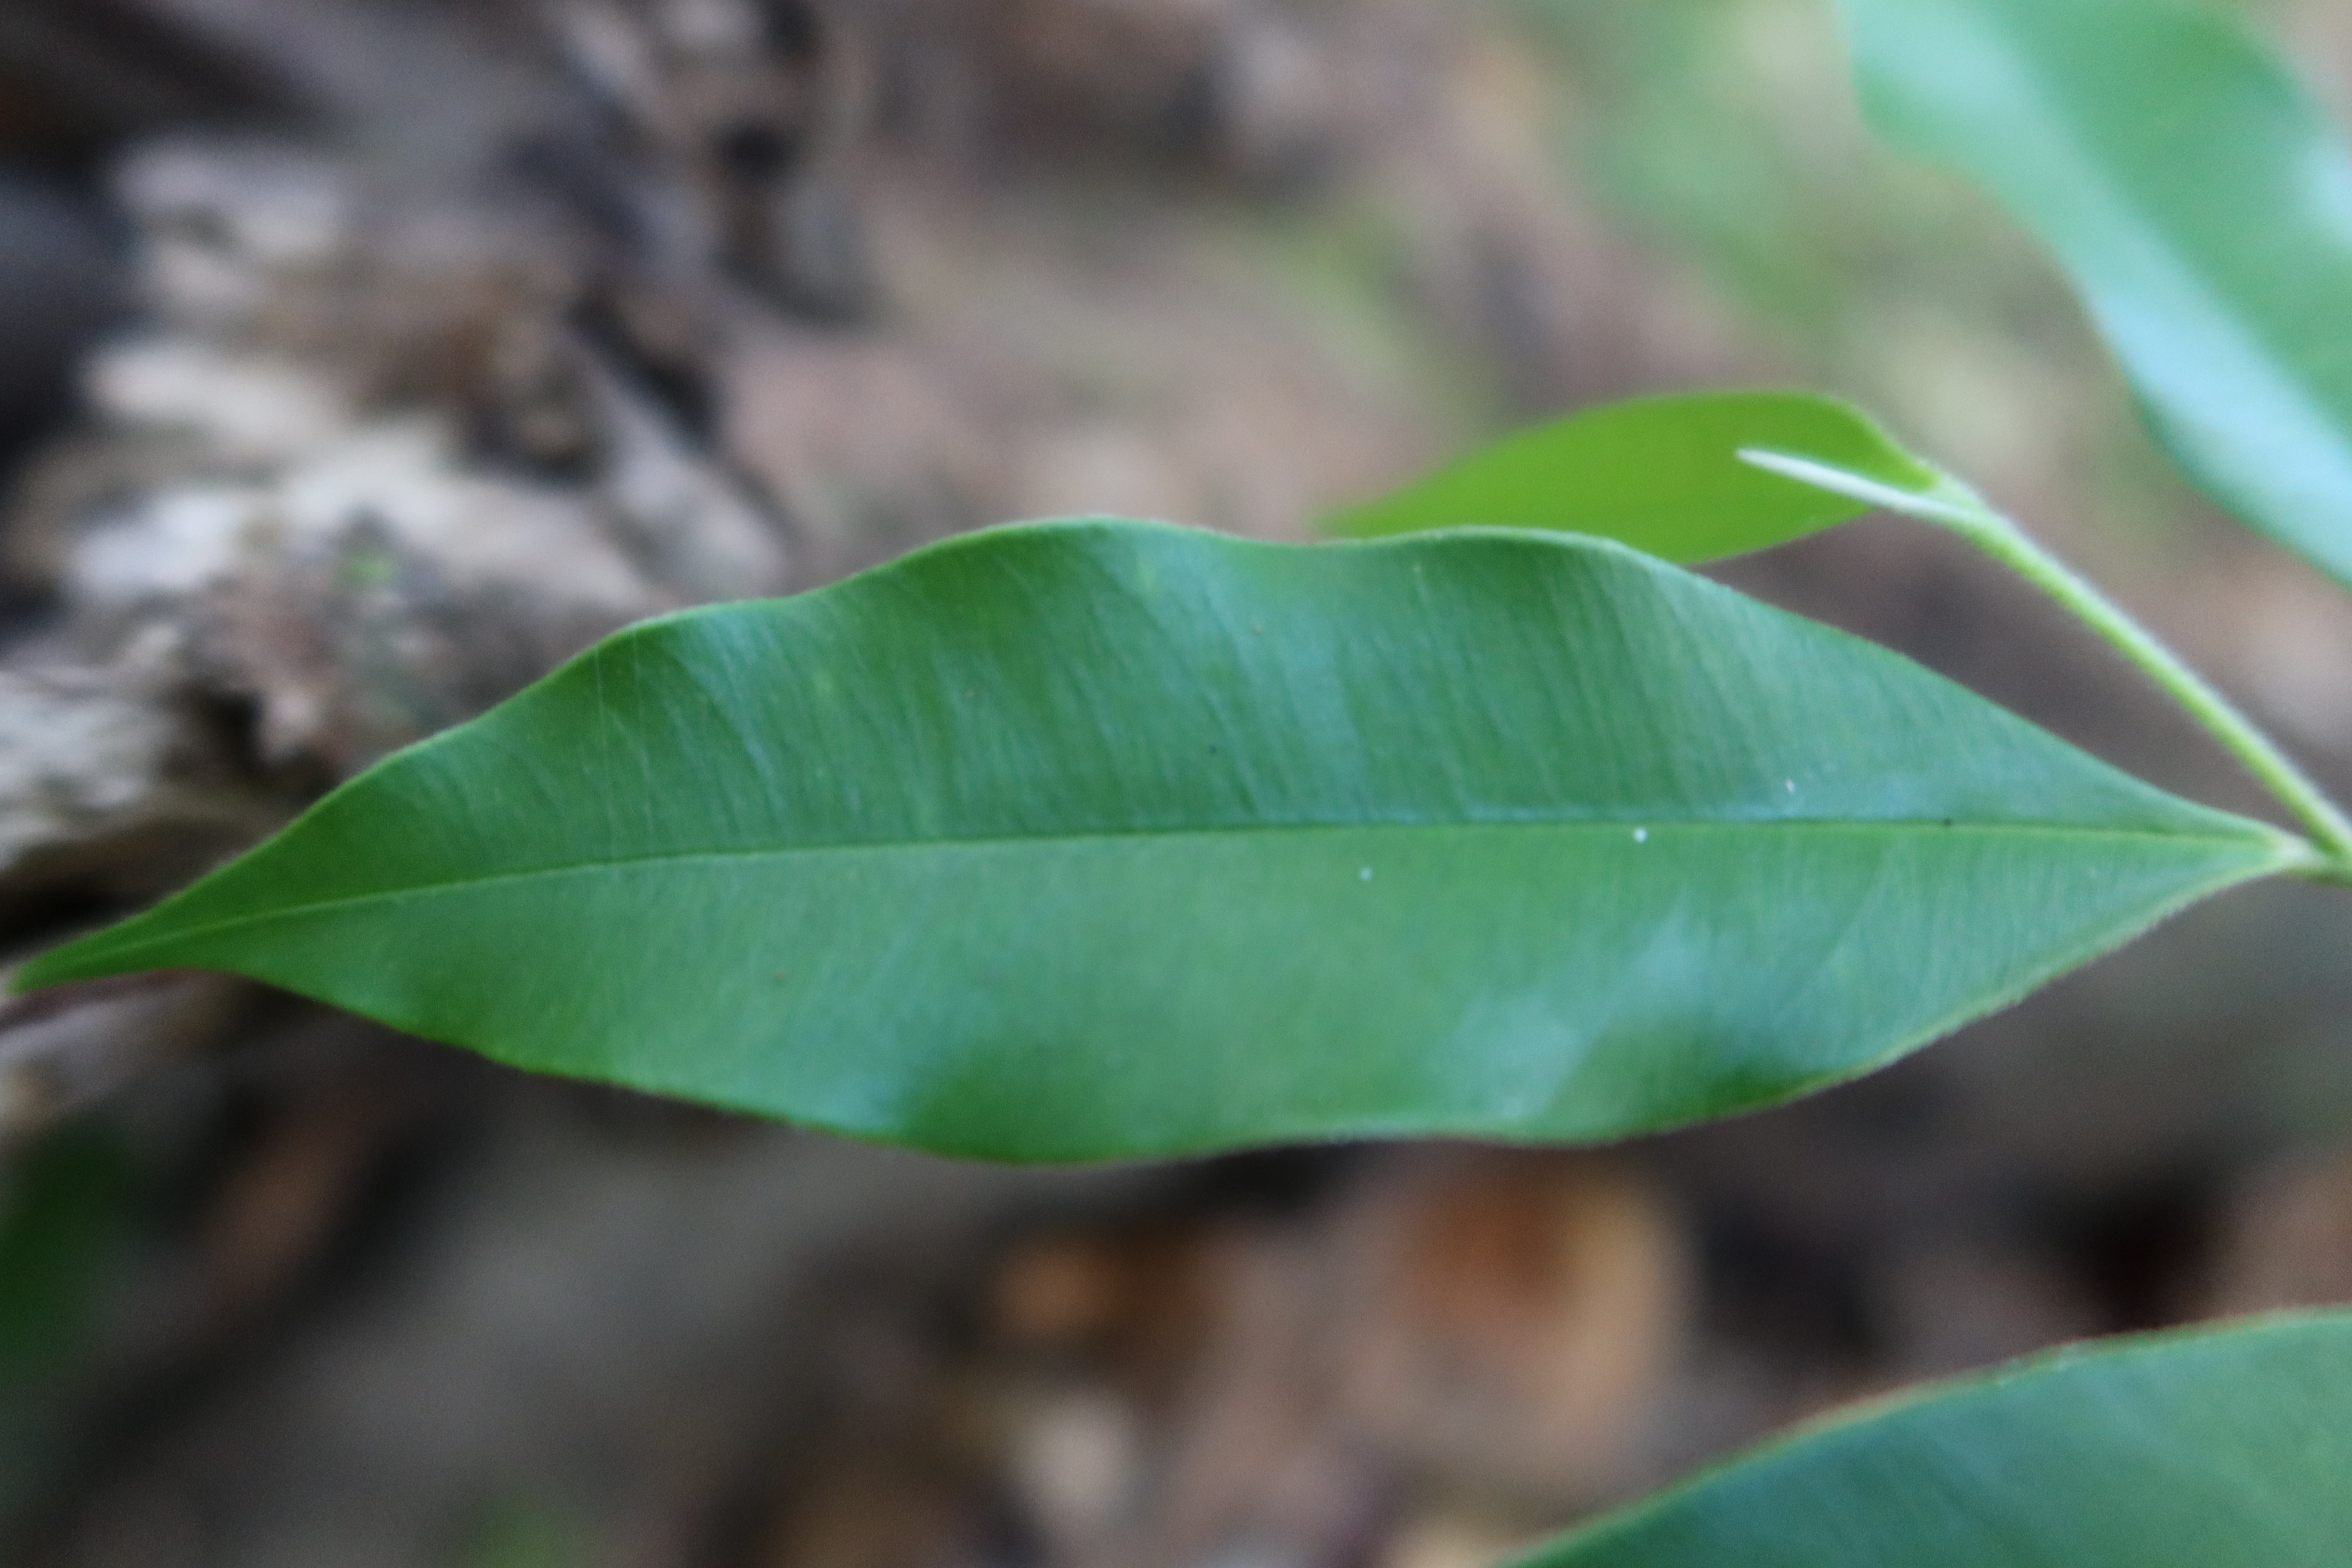
Label: Healthy